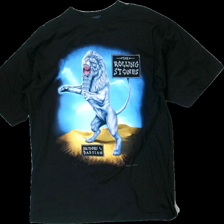
View: front
Type: T-shirt
Category: Unisex
Brand: Not in the list
Brand text on label: Blue Thunder
Colors: Multicolor, Yellow, Blue, Black
Material: 100% Cott
Pattern: Other
Cut: C-collar
Size: L
Season: All
Trend: 90s
Price range: 50-100
Recommended usage: Reuse